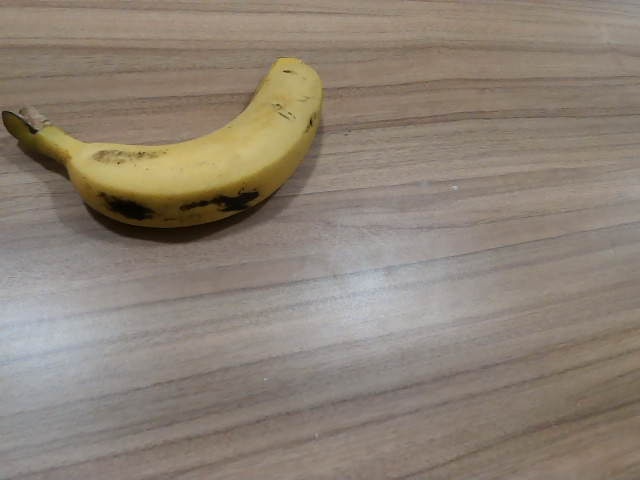
Label: Ripe_Banana